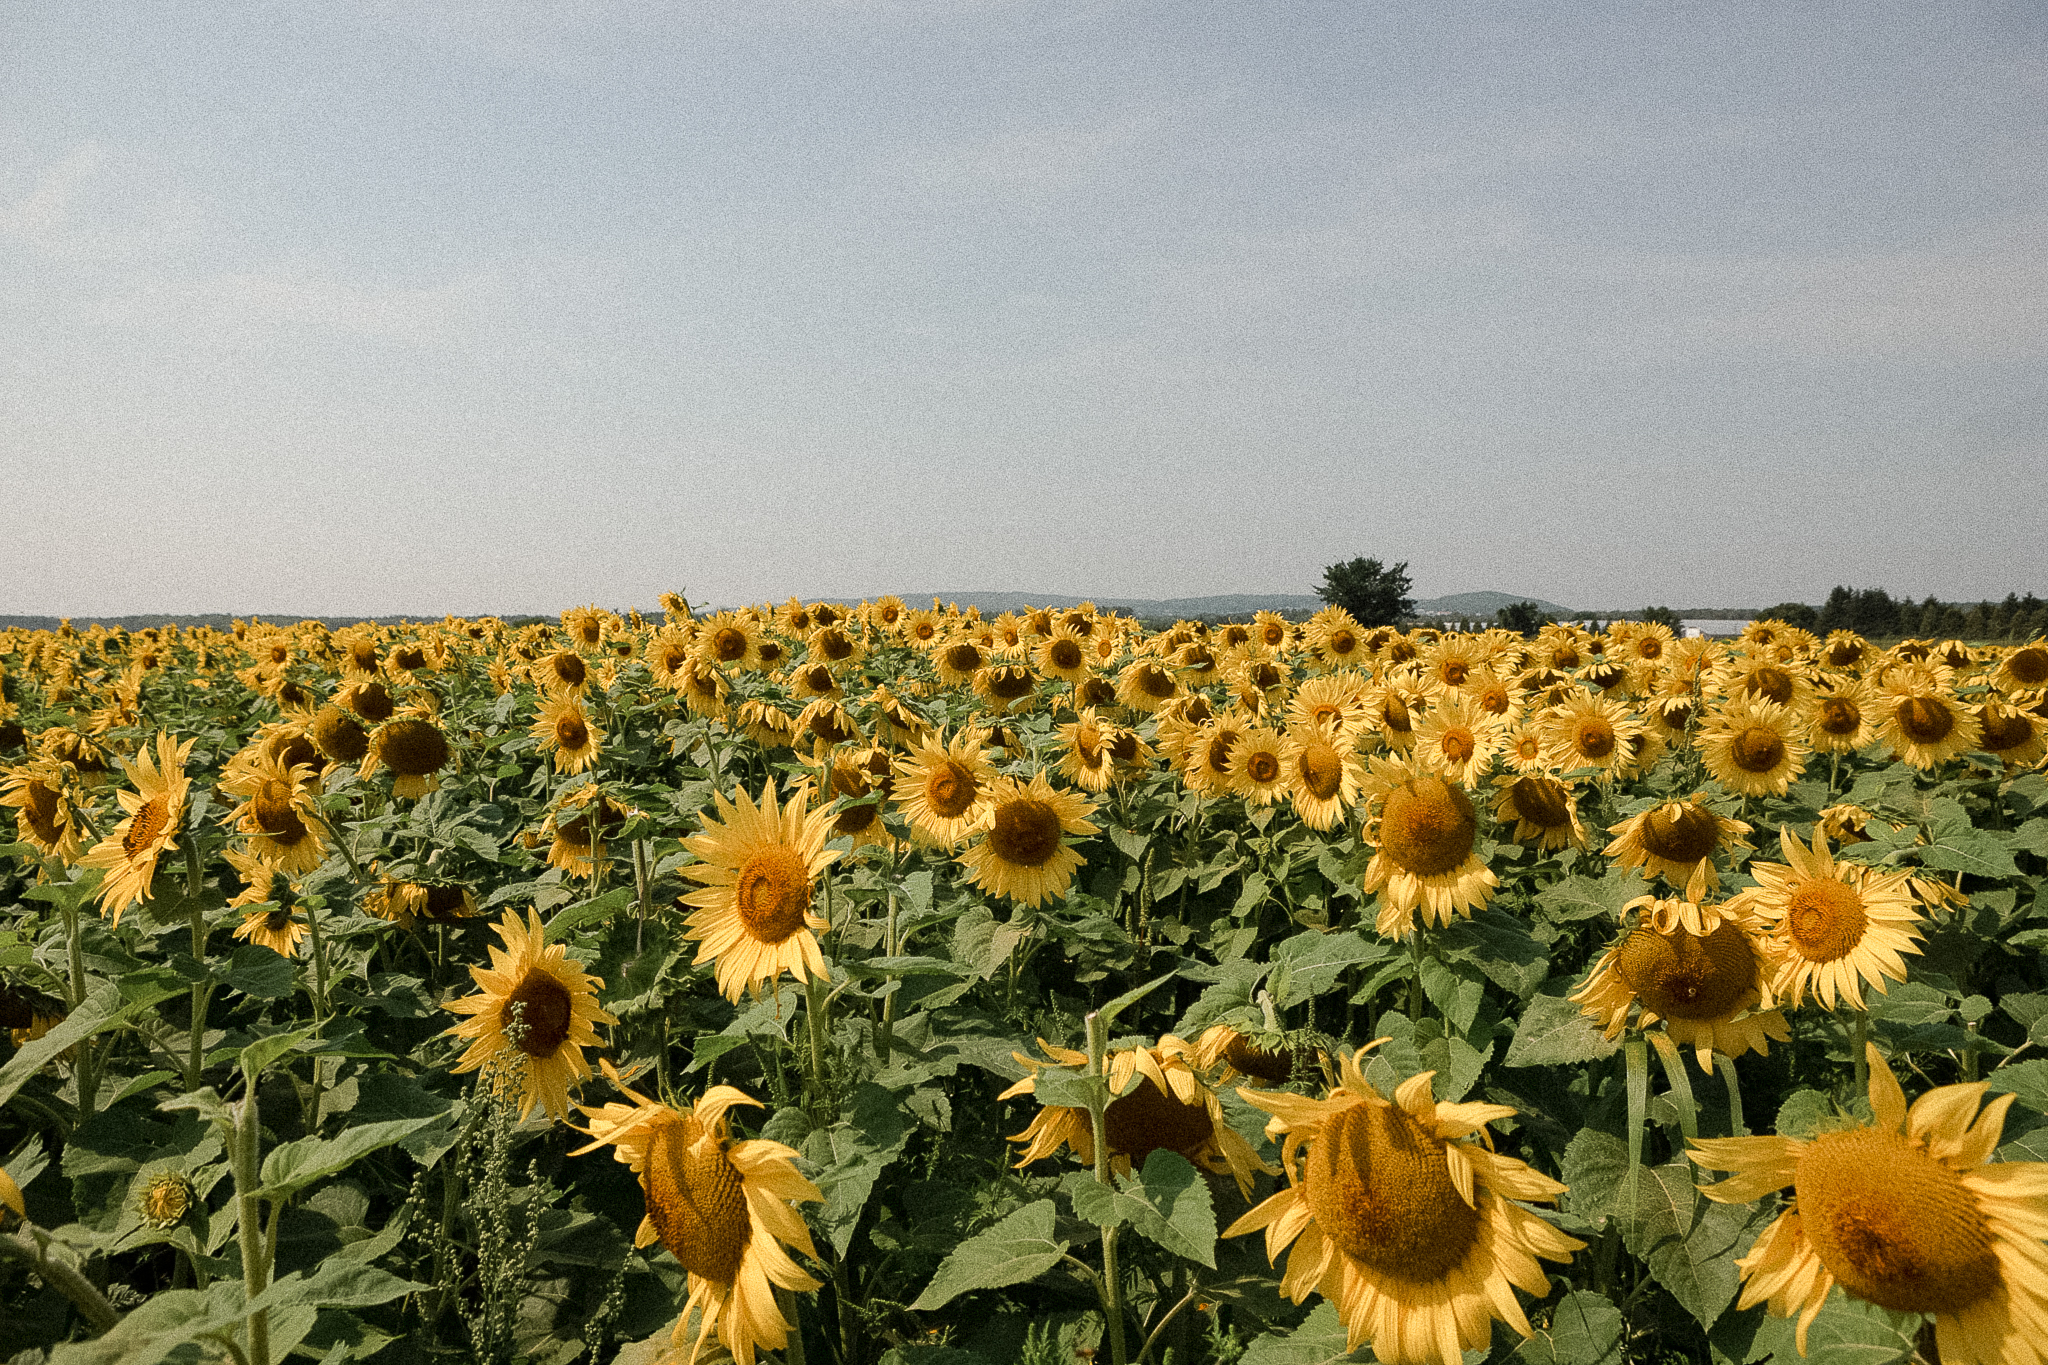
flower, sky, plant, cloud, ecoregion, agriculture, morning, rural area, flowering plant, sunflower, cuisine, landscape, field, event, plantation, cash crop, terrestrial plant, grassland, annual plant, crop, horizon, prairie, wildflower, natural landscape, Forb, farm, pollen